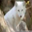
Label: fox